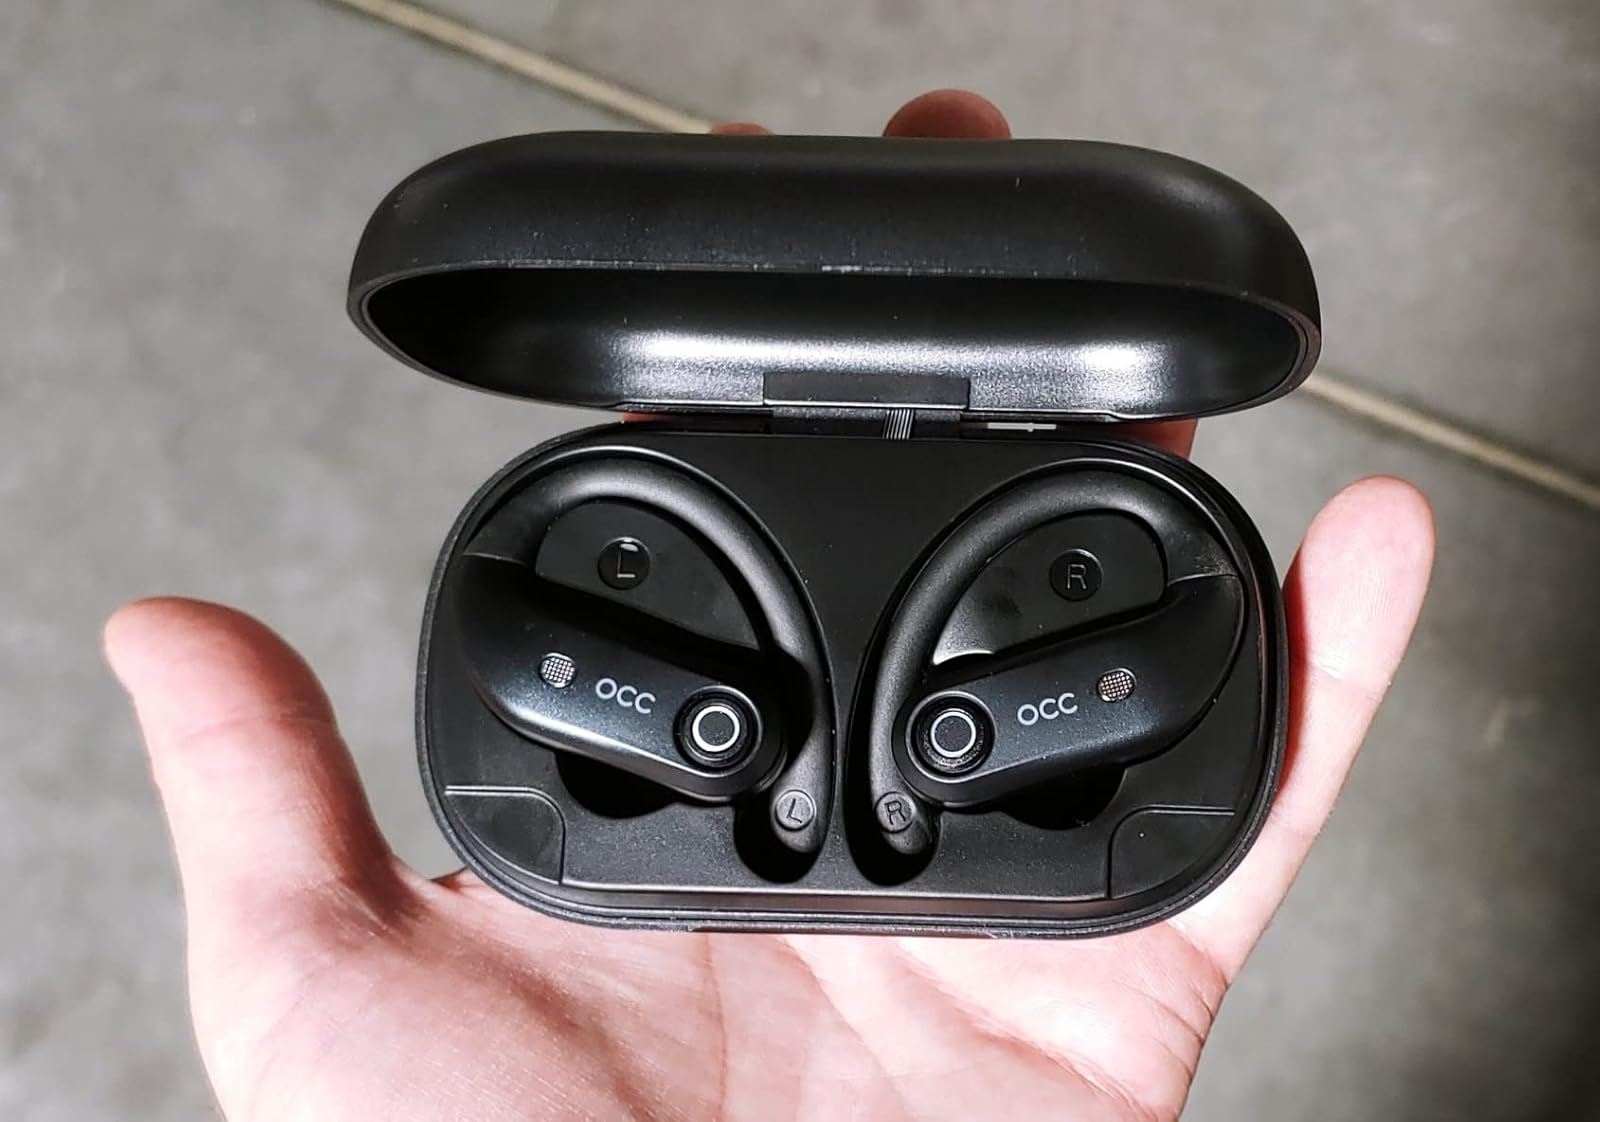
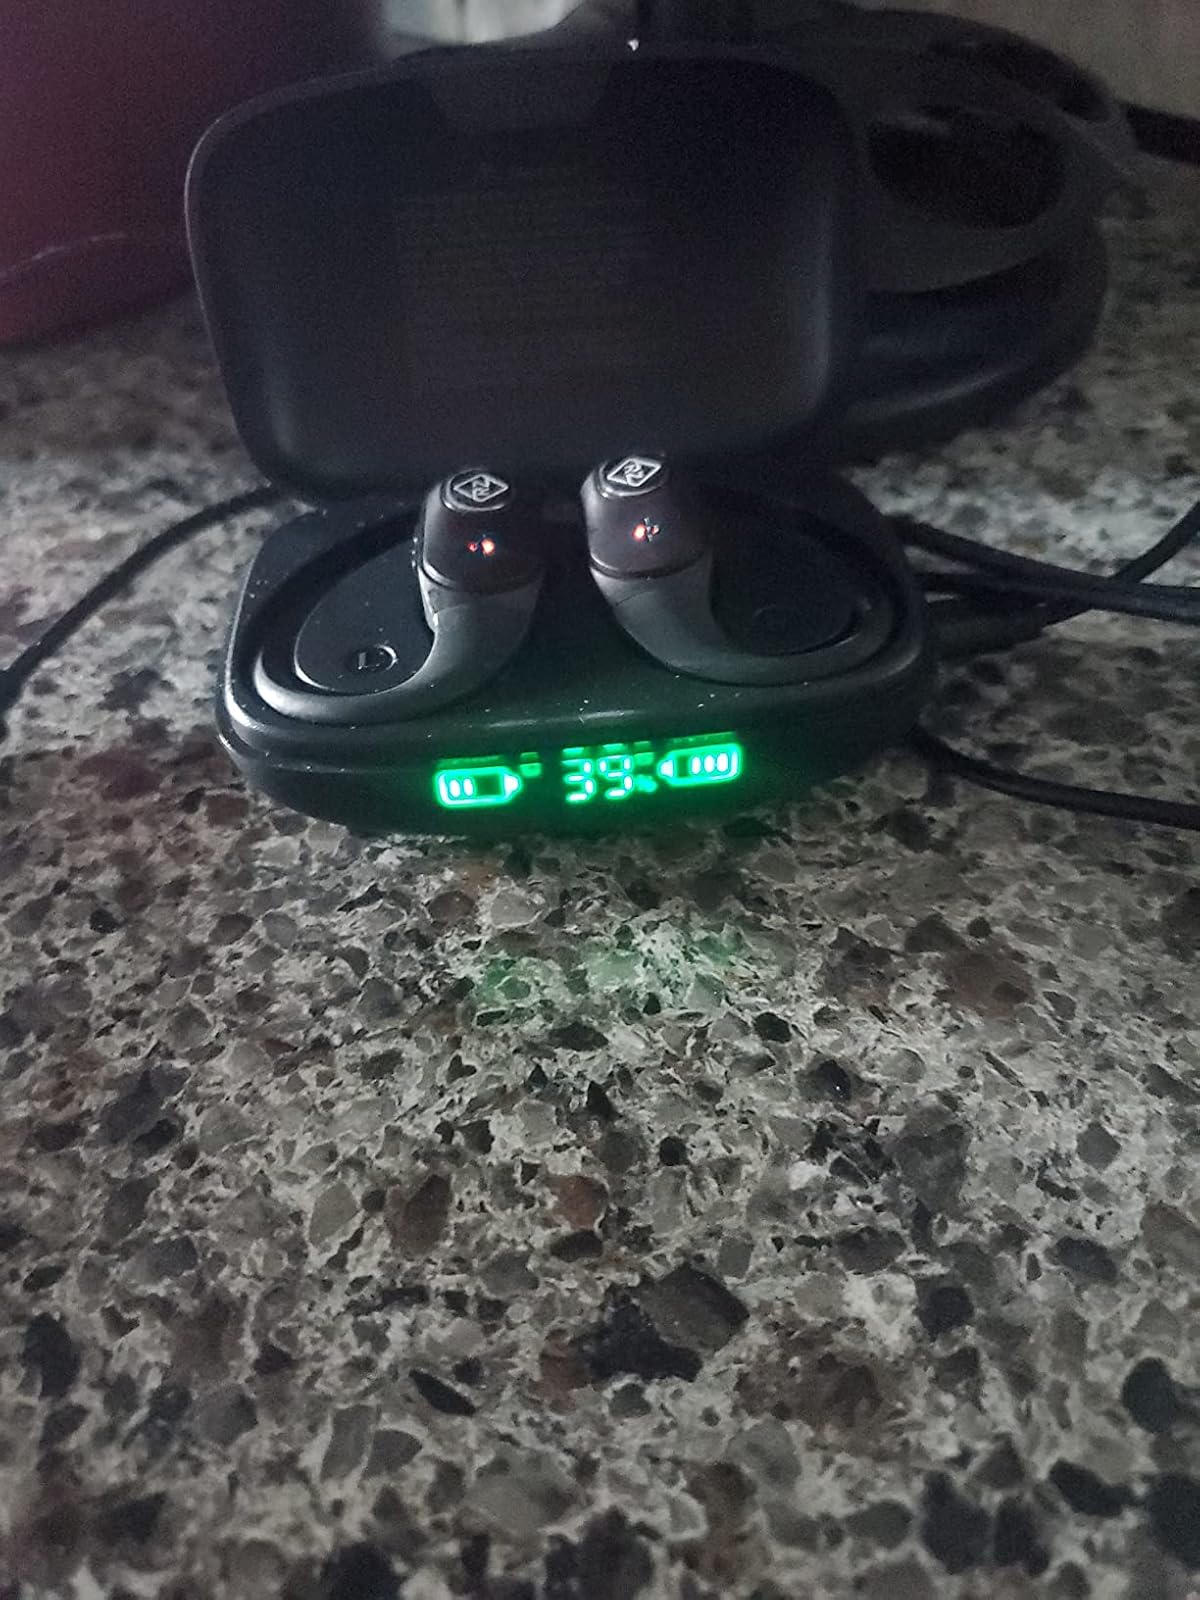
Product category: earbuds
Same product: no